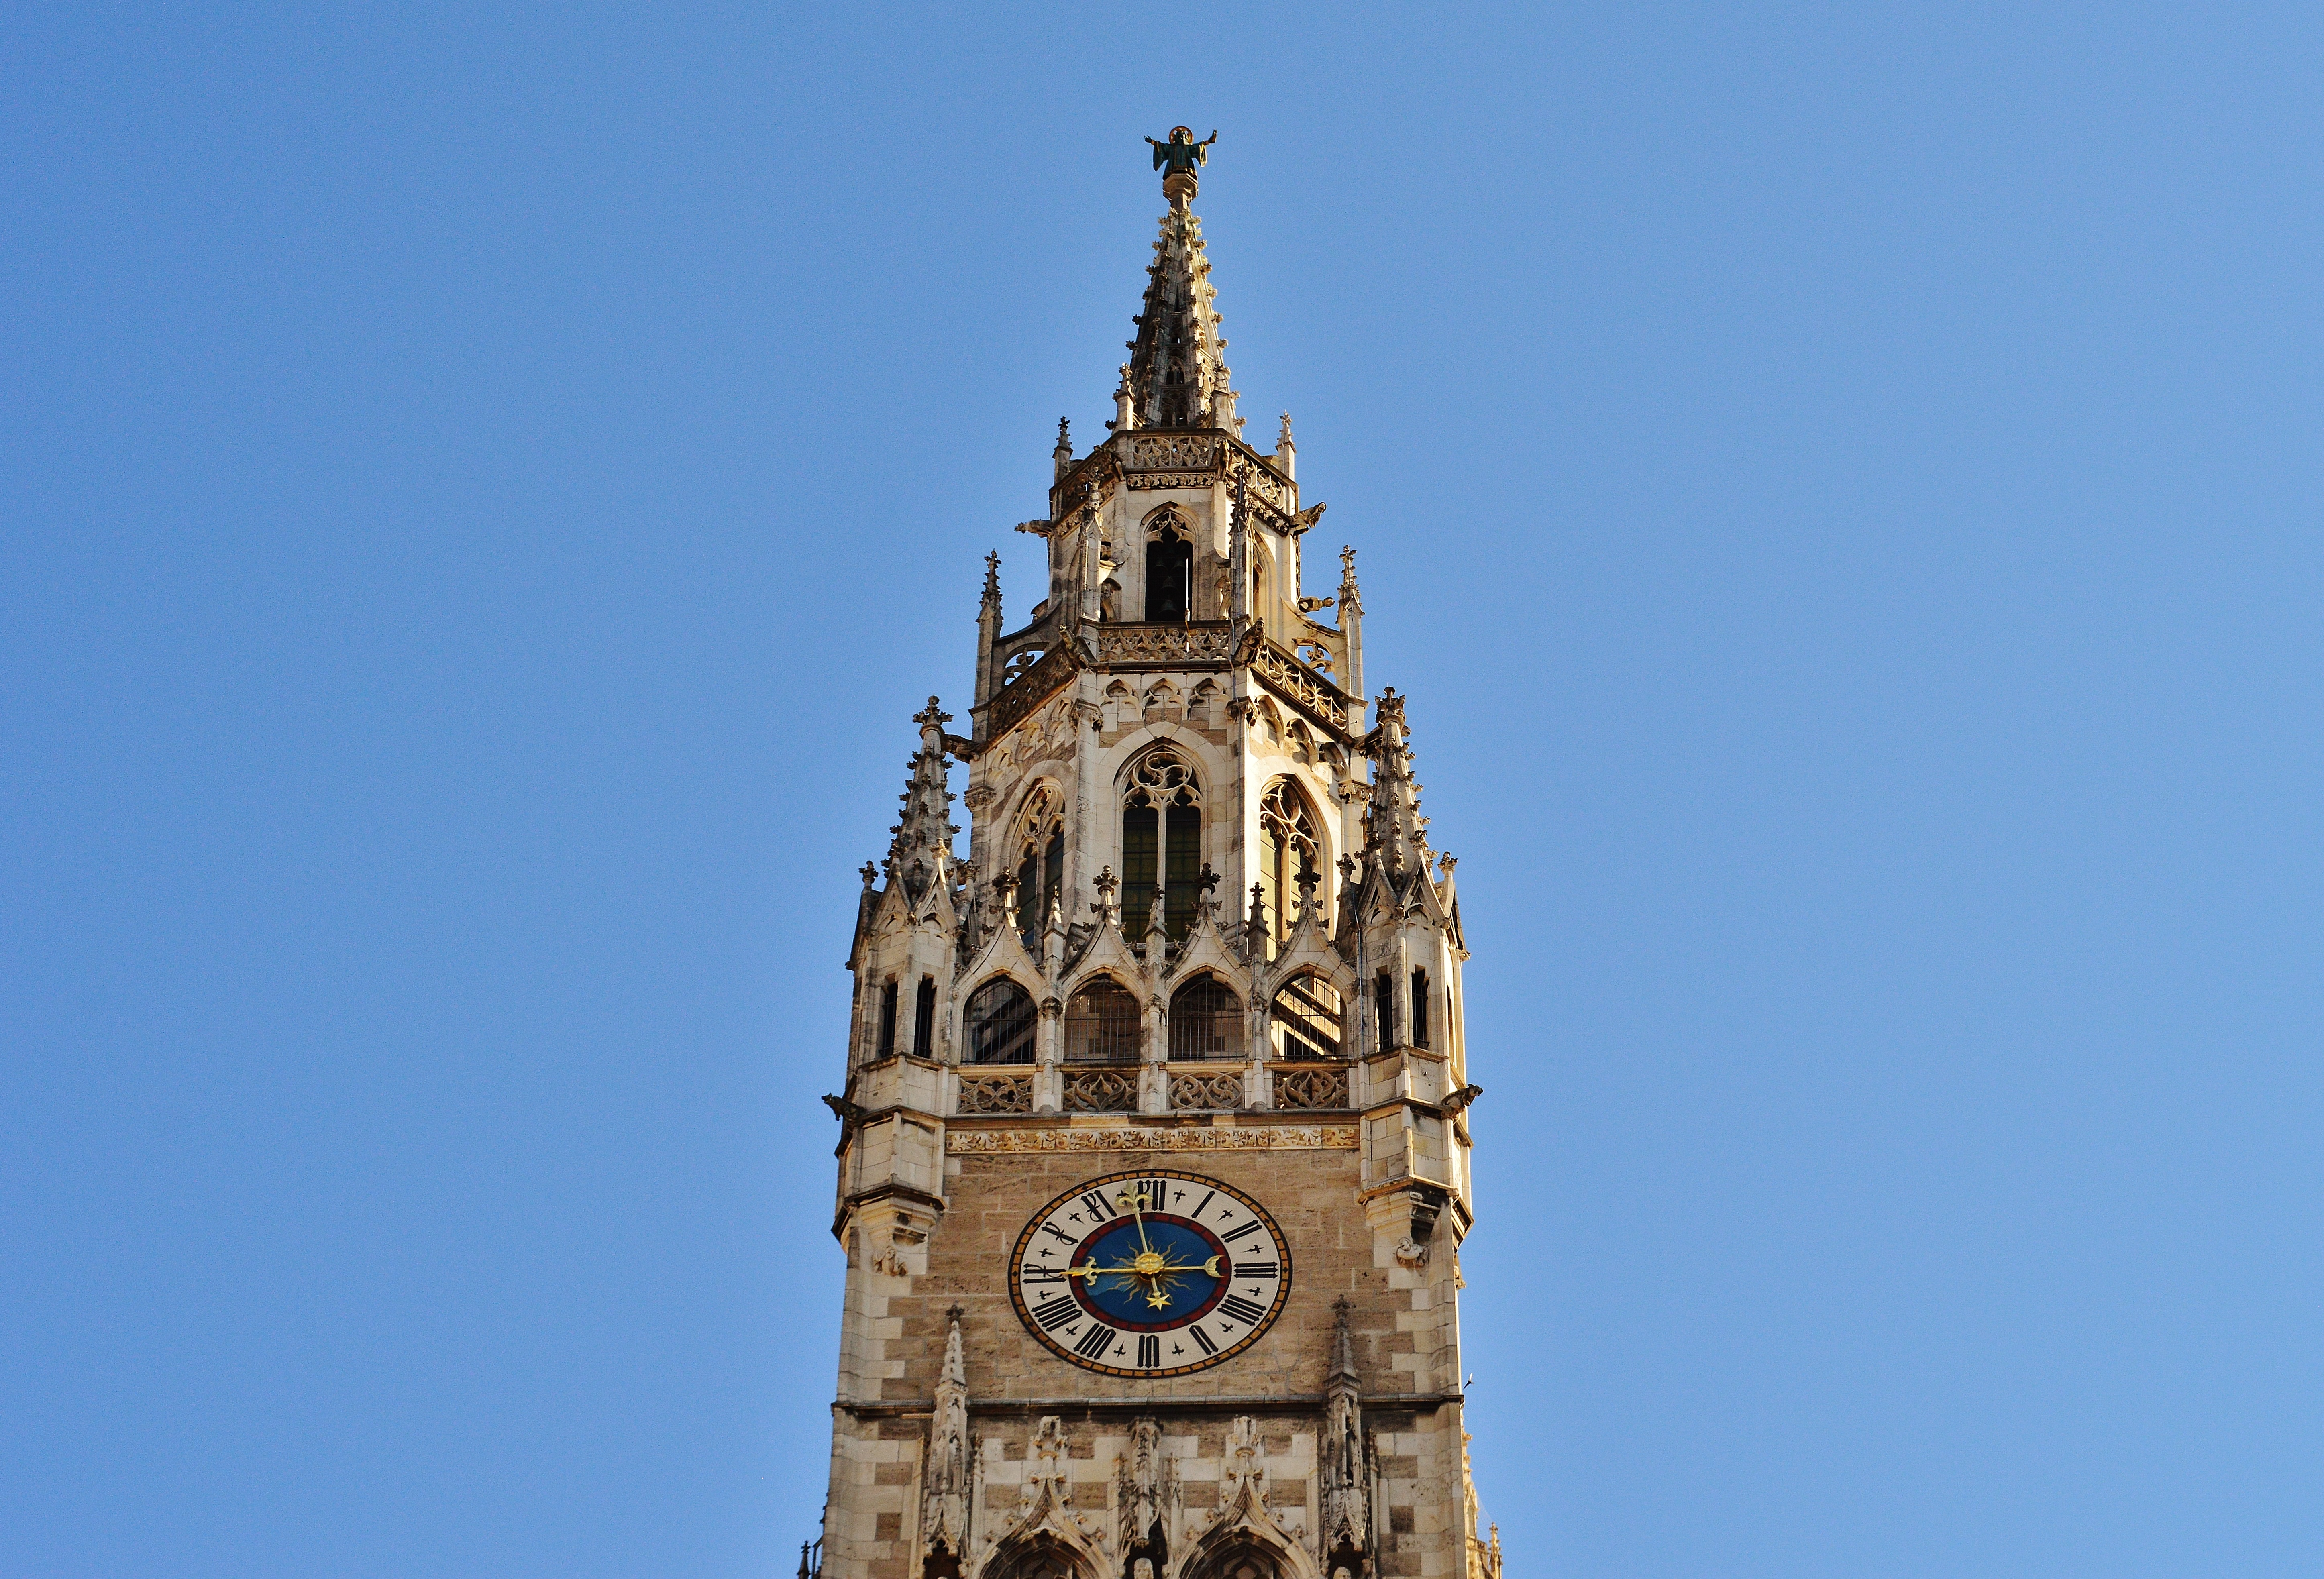
tower, landmark, facade, church, cathedral, place of worship, clock tower, bell tower, spire, steeple, munich, marienplatz, town hall